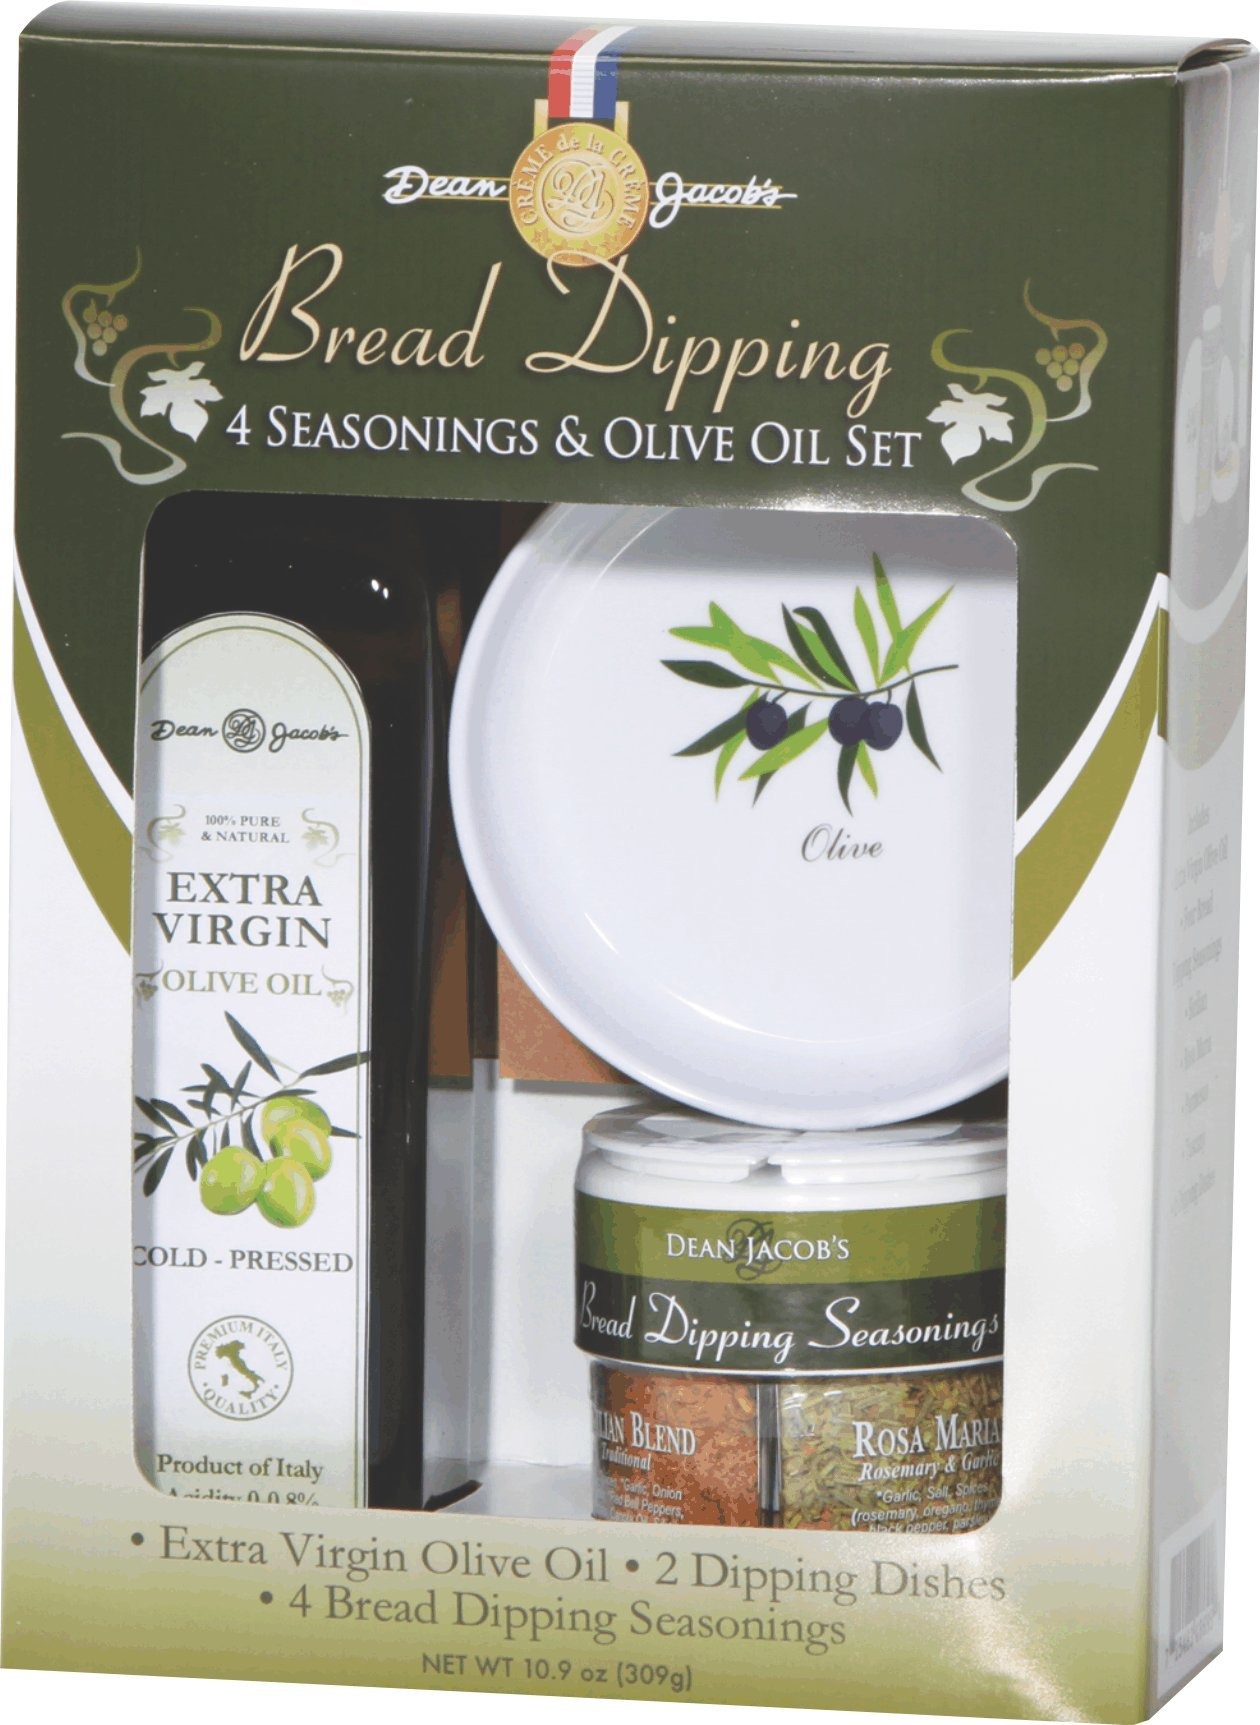
Item Name: Dean Jacob's Bread Dipping for 2 (Boxed Set)
Bullet Point 1: Dean Jacob's Bread Dipping Seasonings for 2
Bullet Point 2: This boxed set includes:
Bullet Point 3: ► 2 melamine dipping dishes with olive branch design
Bullet Point 4: ► 8.5 oz. Extra Virgin Olive Oil is from Italy, Greece & Spain. Packed and imported from Italy.
Bullet Point 5: ► 2.4 oz. 4in1 Jar with .60 each of each ♥ Traditional Sicilian Blend ♥ Rosa Maria with Rosemary & Garlic ♥ Tuscany Blend with Sun-dried Tomato & Basil ♥ Parmesan Blend with Roasted Garlic & Cheese.
Product Description: Dean Jacob's Bread Dipping Seasonings feature seasoning blends that capture the essence of four regions of Italy <br>famous for their flavorful cuisine are captured in their distinct blends of seasonings:<br> ♥ Traditional Sicilian Blend with Bell Pepper & Tomato (Kosher) <br>♥ Rosa Maria with Rosemary & Garlic (Kosher)<br>♥ Tuscany Blend with Sun-dried Tomato & Basil (Kosher) <br>♥ Parmesan Blend with Roasted Garlic & Cheese. <br>Dean Jacob's Bread Dipping Seasonings are presented in both Large (4 oz.) and Small (2.4 oz.), 4in1 Compartment Jars as well as Shaker Jars, Stacking Jars, Glass Cork-top Jars and Tins. <br>Add Dean Jacob's Cold-Pressed Extra Virgin Olive Oil for bread dipping or use these flavorful blends to enhance your favorite hot or cold recipes. <br>All natural. No preservatives. <br> <br> <b> Look for Dean Jacob's Bread Dipping and Crème Brulée Collections and Gift Sets. You'll find Original flavors in addition to Specialty items like Salt-Free / No Salt Added Bread Dipping Sets as well as All Natural Crème Brulée Sets with Nielsen-Massey Vanilla.
Value: 1.0
Unit: Ounce

Price: 14.99